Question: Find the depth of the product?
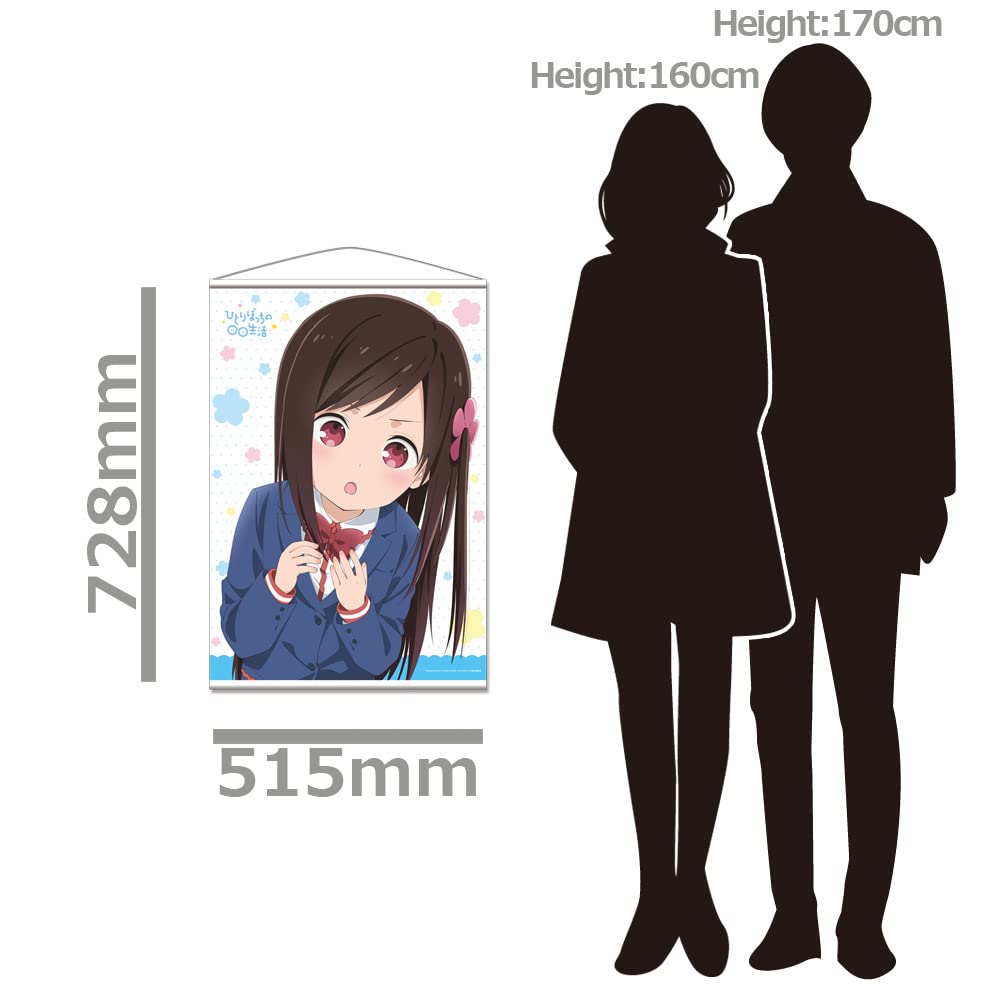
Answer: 728.0 millimetre